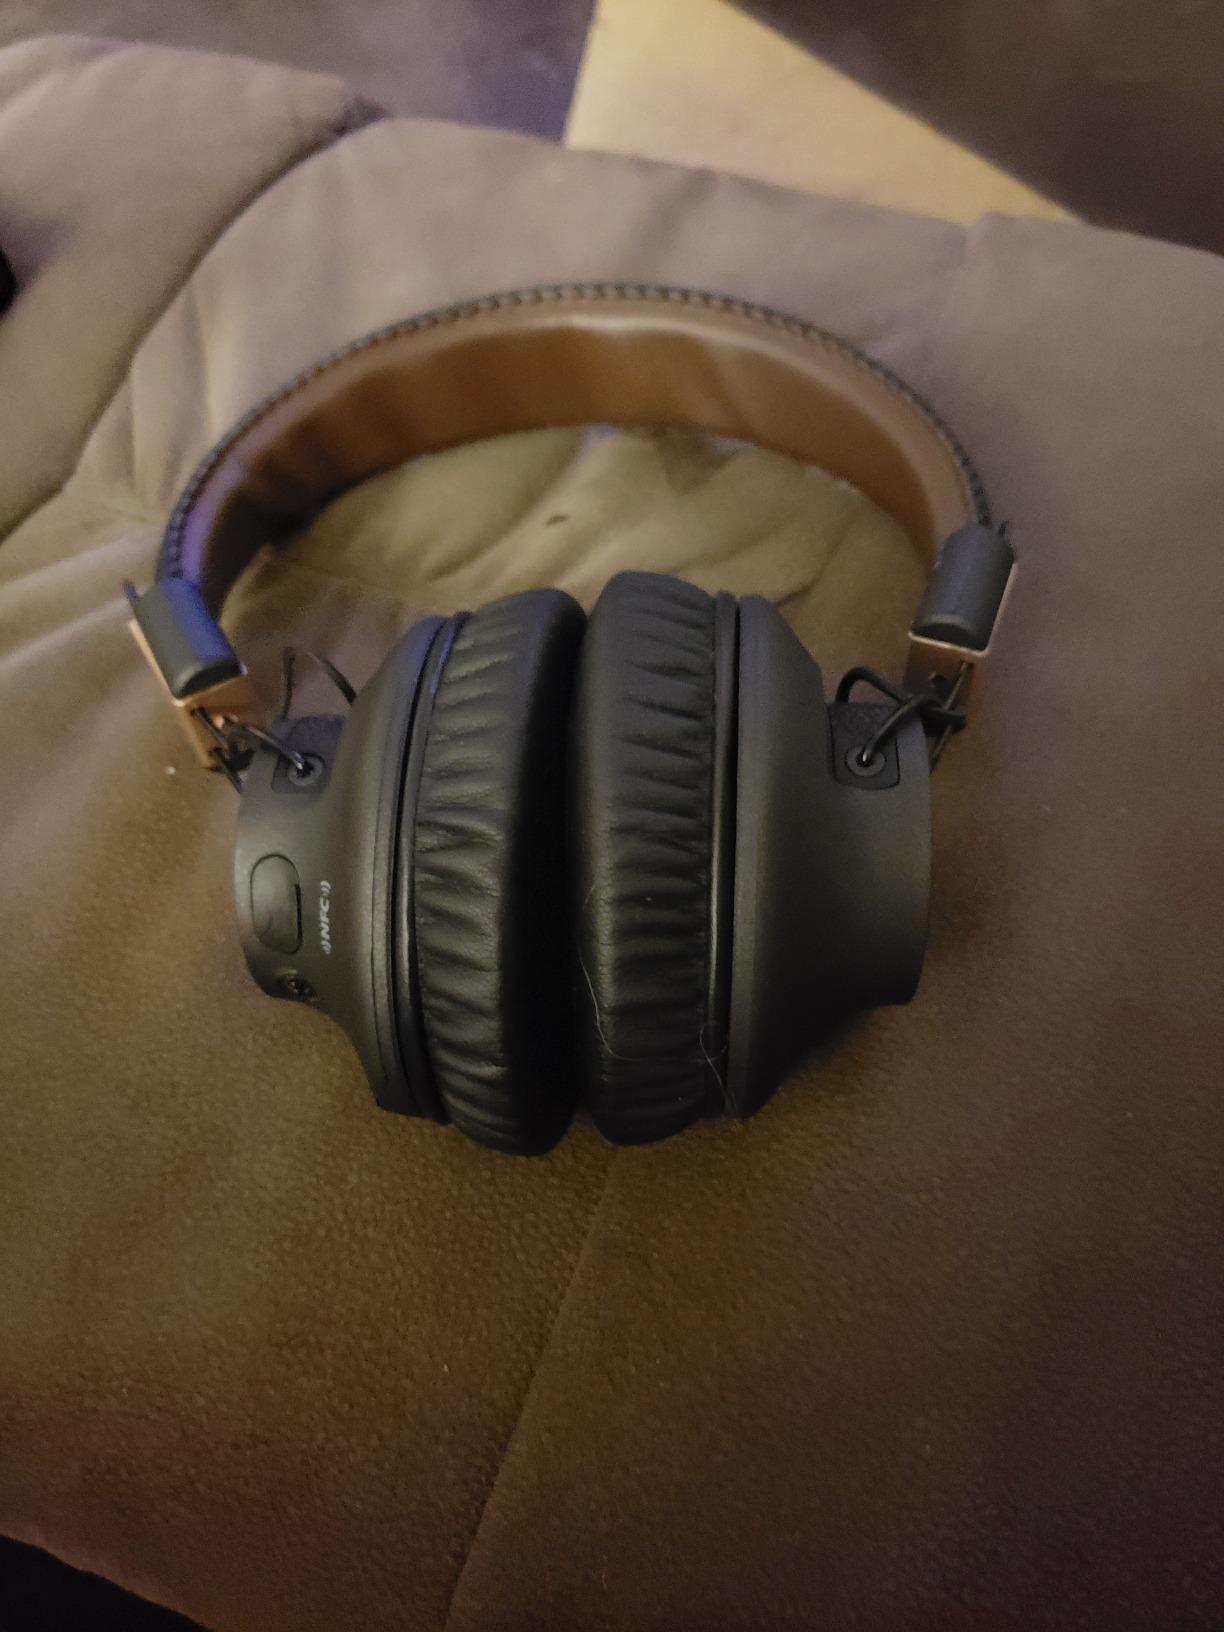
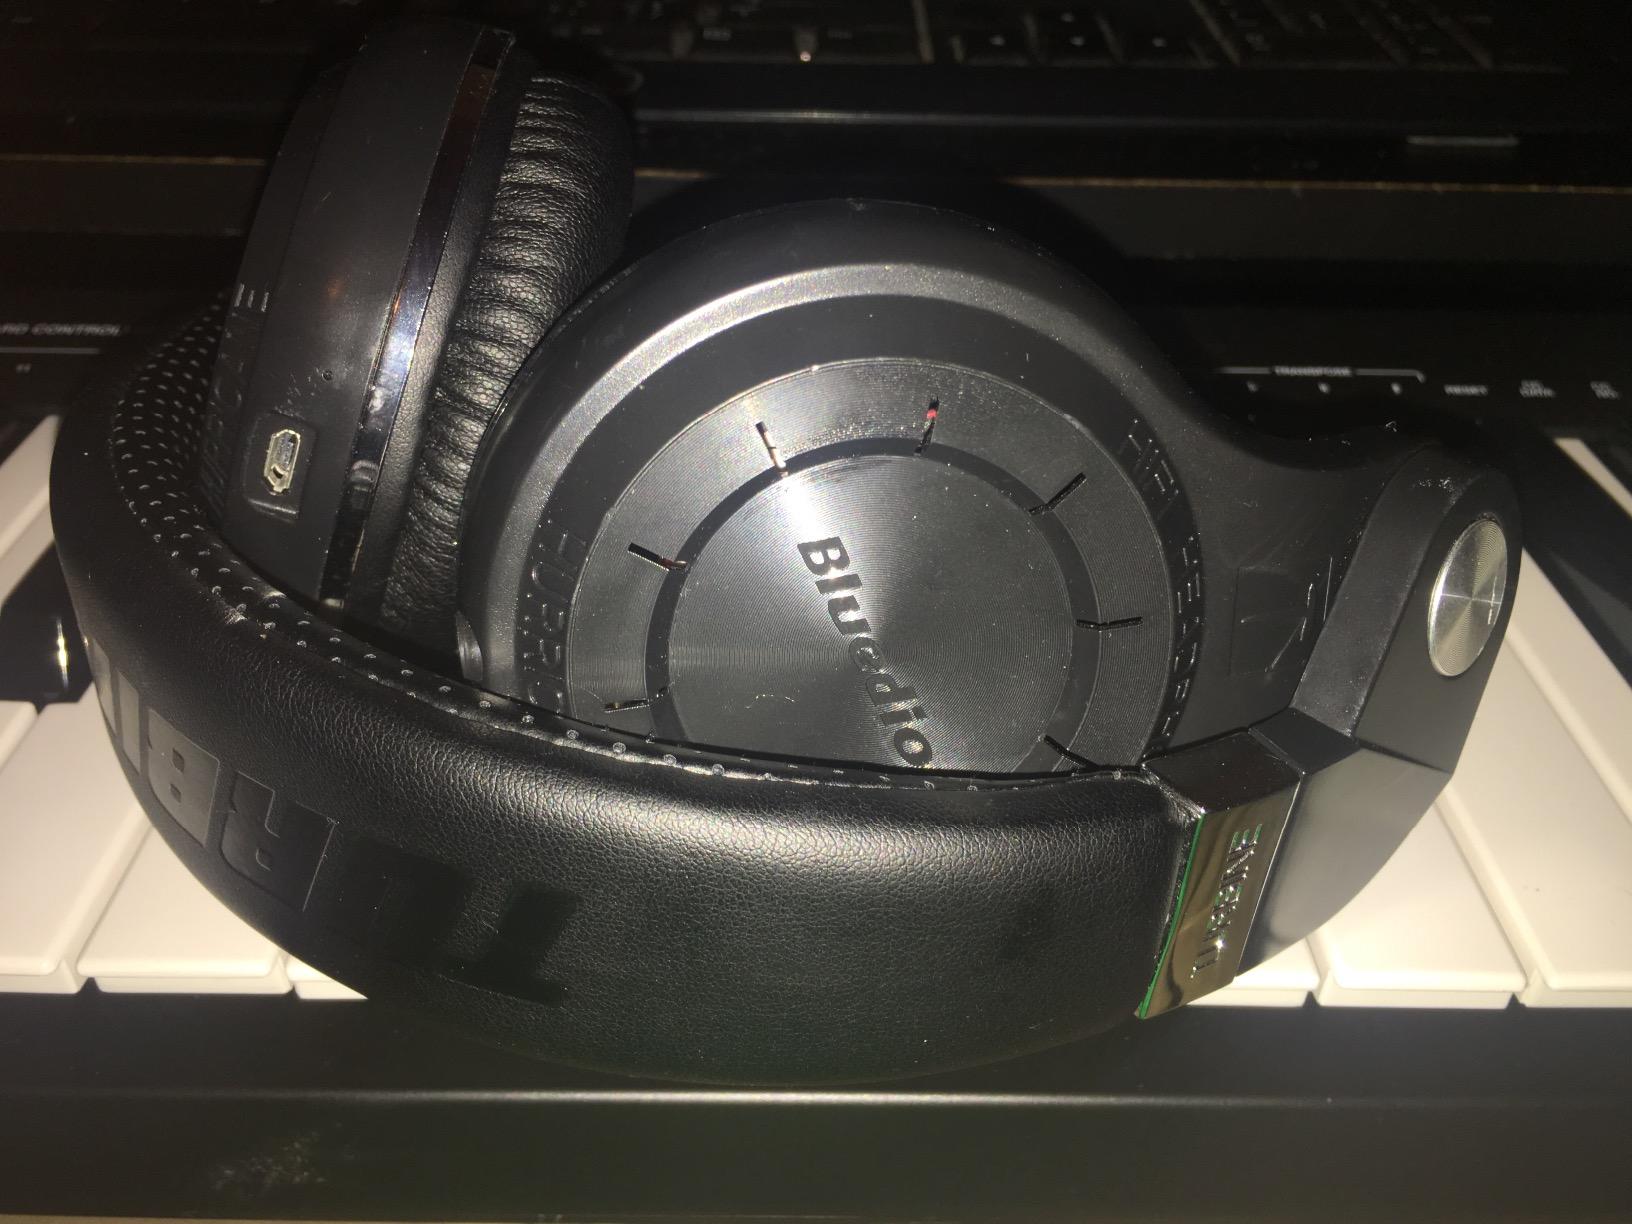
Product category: headphones
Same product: no